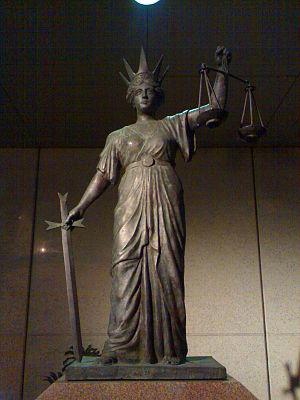
Australie. 日本語: オーストラリア.
Justice ou Justitia est, dans la mythologie romaine, la déesse de la Justice. C'est une personnification allégorique de la force morale qui sous tend le système légal. La symbolique judiciaire utilise également depuis le XIIIᵉ siècle une figure de la mythologie grecque, Thémis, sous les traits d'une femme aux yeux bandés, symbolisant l'impartialité.